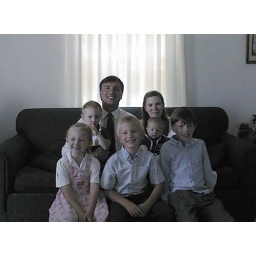
The whole family on the couch in our house in Colorado.